Hollywood Boulevard

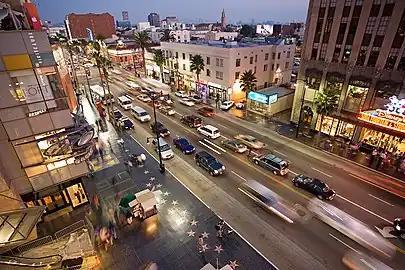
The revamped Hollywood Boulevard as seen from the Dolby Theatre, 2005

Hollywood Boulevard is a major east–west street in Los Angeles, California. It runs through the Hollywood, East Hollywood, Little Armenia, Thai Town, and Los Feliz districts. Its western terminus is at Sunset Plaza Drive in the Hollywood Hills and its eastern terminus is at Sunset Boulevard in Los Feliz. Hollywood Boulevard is famous for running through the tourist areas in central Hollywood, including attractions such as the Hollywood Walk of Fame and the Ovation Hollywood shopping and entertainment complex.